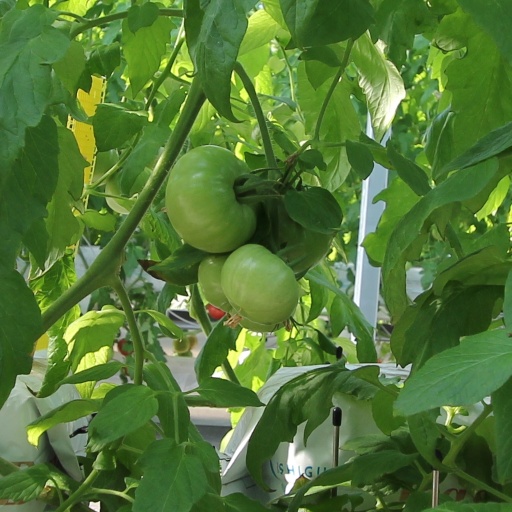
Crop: tomato